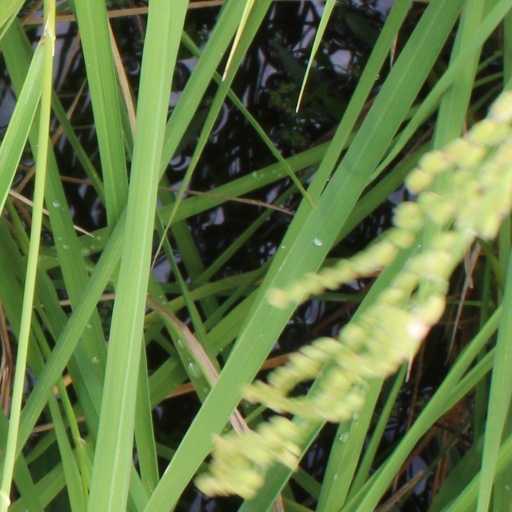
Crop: rice